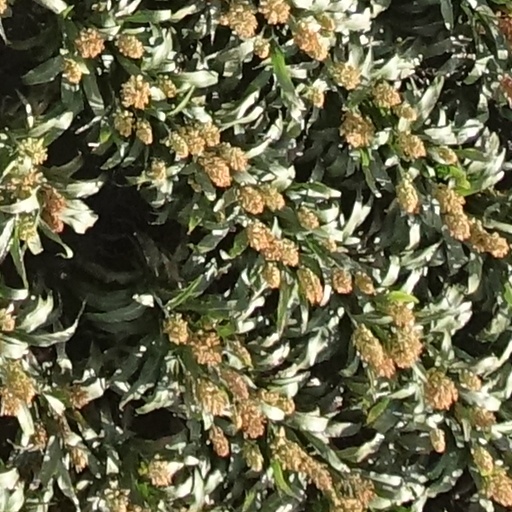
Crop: sorghum